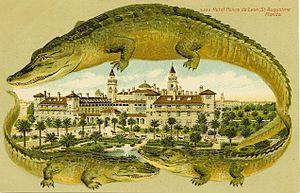
Le Ponce de León Hotel est un ancien hôtel construit à Saint Augustine aux États-Unis. Il fut construit entre 1885 et 1887 et imaginé par les architectes John Carrère and Thomas Hastings. L'hôtel avait été commandé par Henry Flagler, un homme d'affaires actif dans l'immobilier et le transport ferroviaire. Cet hôtel fut le seul de l'homme d'affaires à survivre à la Grande Dépression. L'hôtel a ensuite été intégré au Flagler College.